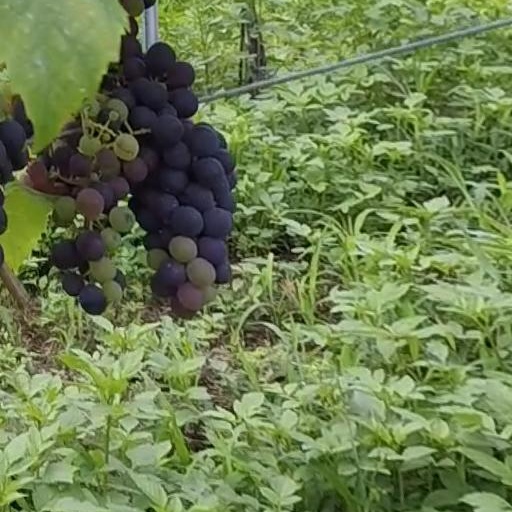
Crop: grape